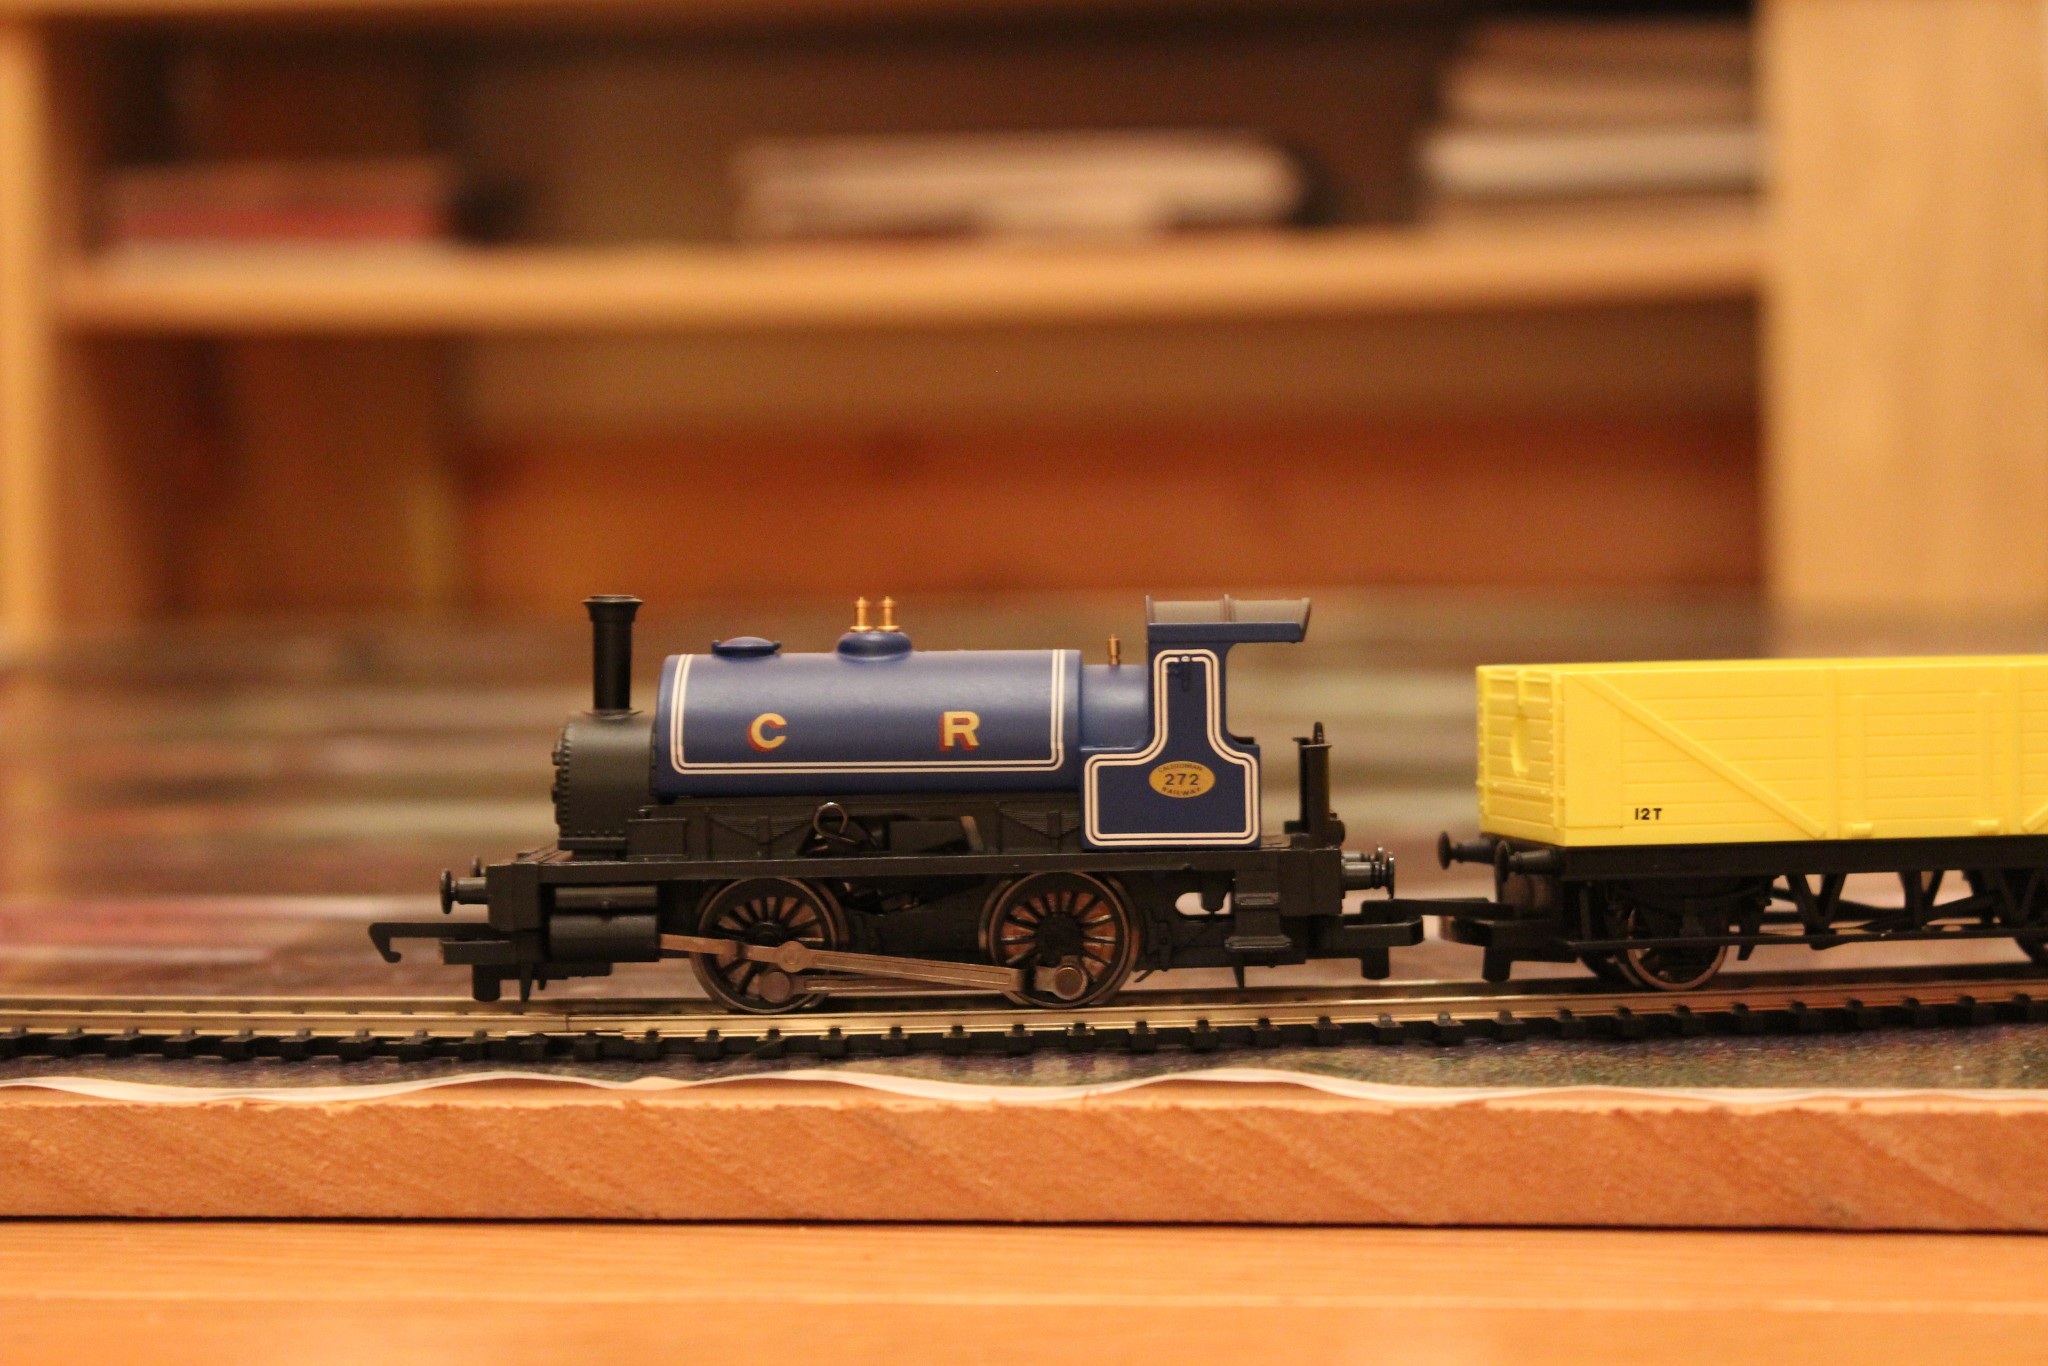
railway, railroad, rail, train, transport, vehicle, playing, toy, indoors, locomotive, land vehicle, scale model, rolling stock, railroad car, passenger car